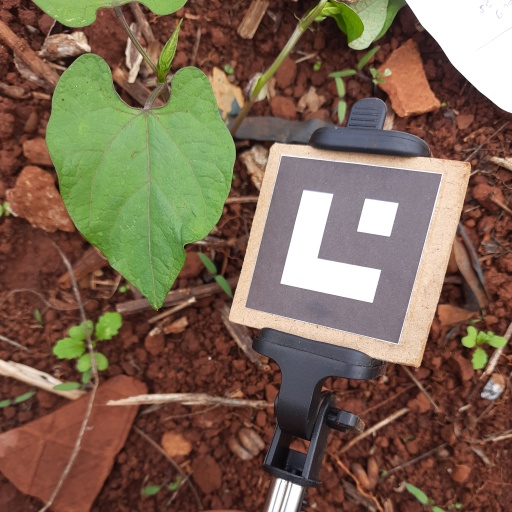
Observations: wavy surface, no eating holes, under shade